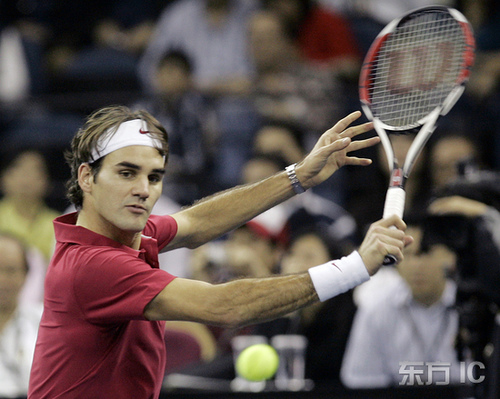
vận động viên tennis trẻ đang vung vợt tennis đánh trả bóng